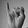
ASL letter: I